Lisa Raitt

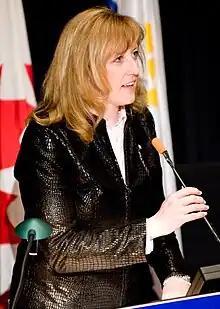
Raitt in 2009

In September 2008, Raitt was appointed to run as the Conservative candidate in Halton against Liberal incumbent Garth Turner. Turner has been elected to his term as a Conservative MP but he was suspended from the Conservative caucus in 2006. The Conservatives stated he had breached caucus confidentiality; Turner disputed this claim and suggested he was suspended for his independent positions. He later joined the Liberals after briefly sitting as an independent member. Raitt defeated Turner in the October 14, 2008, election.